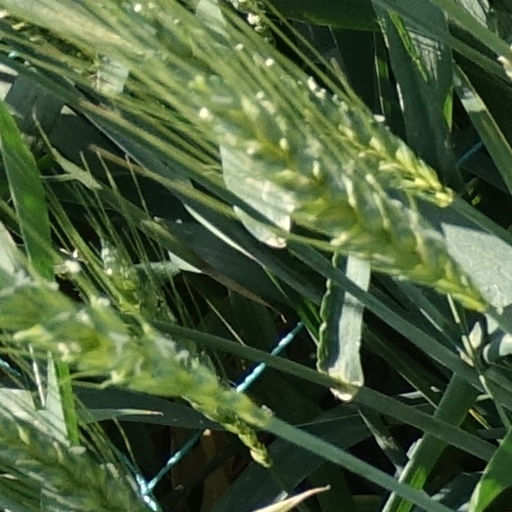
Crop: wheat